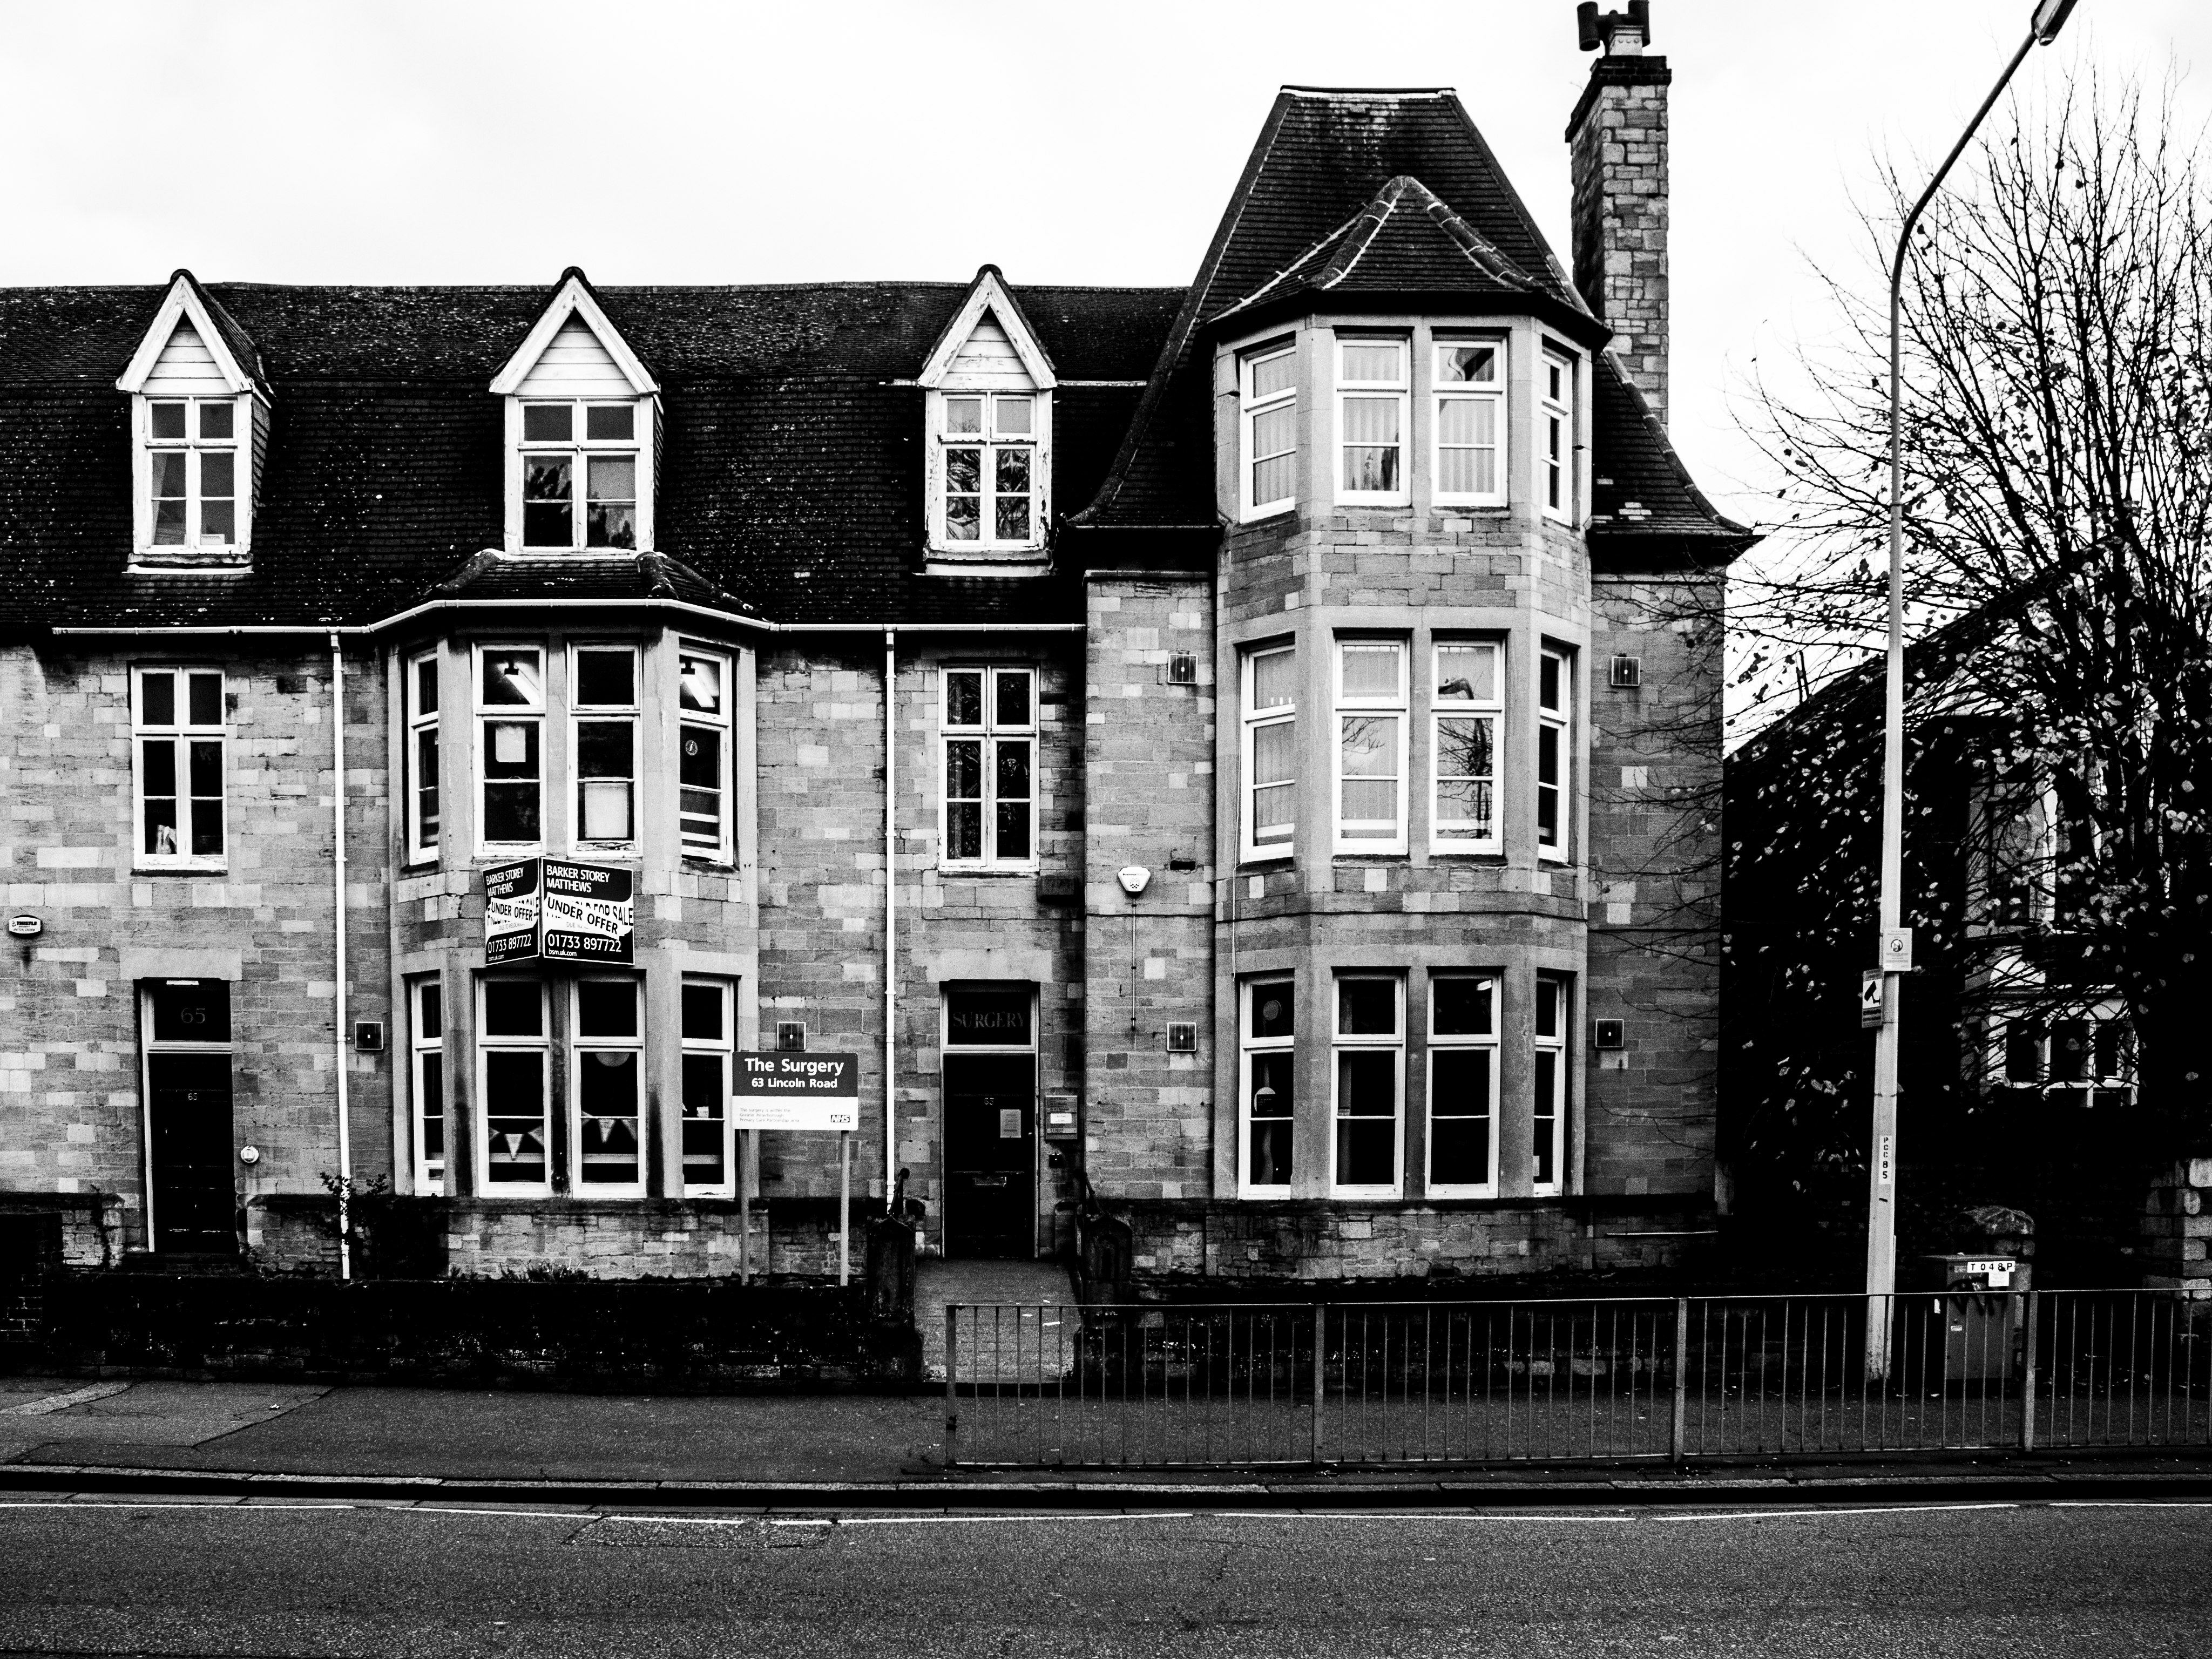
black and white, road, street, house, town, building, facade, monochrome, uk, history, estate, peterborough, neighbourhood, monochrome photography, residential area